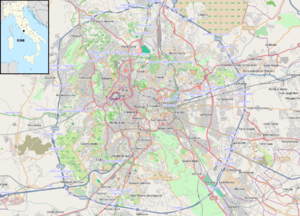
La Torre della Scimmia est une tour médiévale de Rome.
Laurentina est une station terminus de la ligne B du métro de Rome. Elle tient son nom de sa proximité avec la via Laurentina.
Colosseo est une station de la ligne B du métro de Rome.
L'église San Leone I est une église romaine située dans le quartier Prenestino-Labicano sur la via Praenestina à Rome. Elle est dédiée au pape Léon Iᵉʳ.
L'édition masculine 2017 du tournoi de tennis de Rome se déroule du 14 au 21 mai sur terre battue en extérieur. C'est le 5ᵉ Masters 1000 de la saison. Alexander Zverev remporte l'épreuve en simple, Pierre-Hugues Herbert et Nicolas Mahut celle en double.